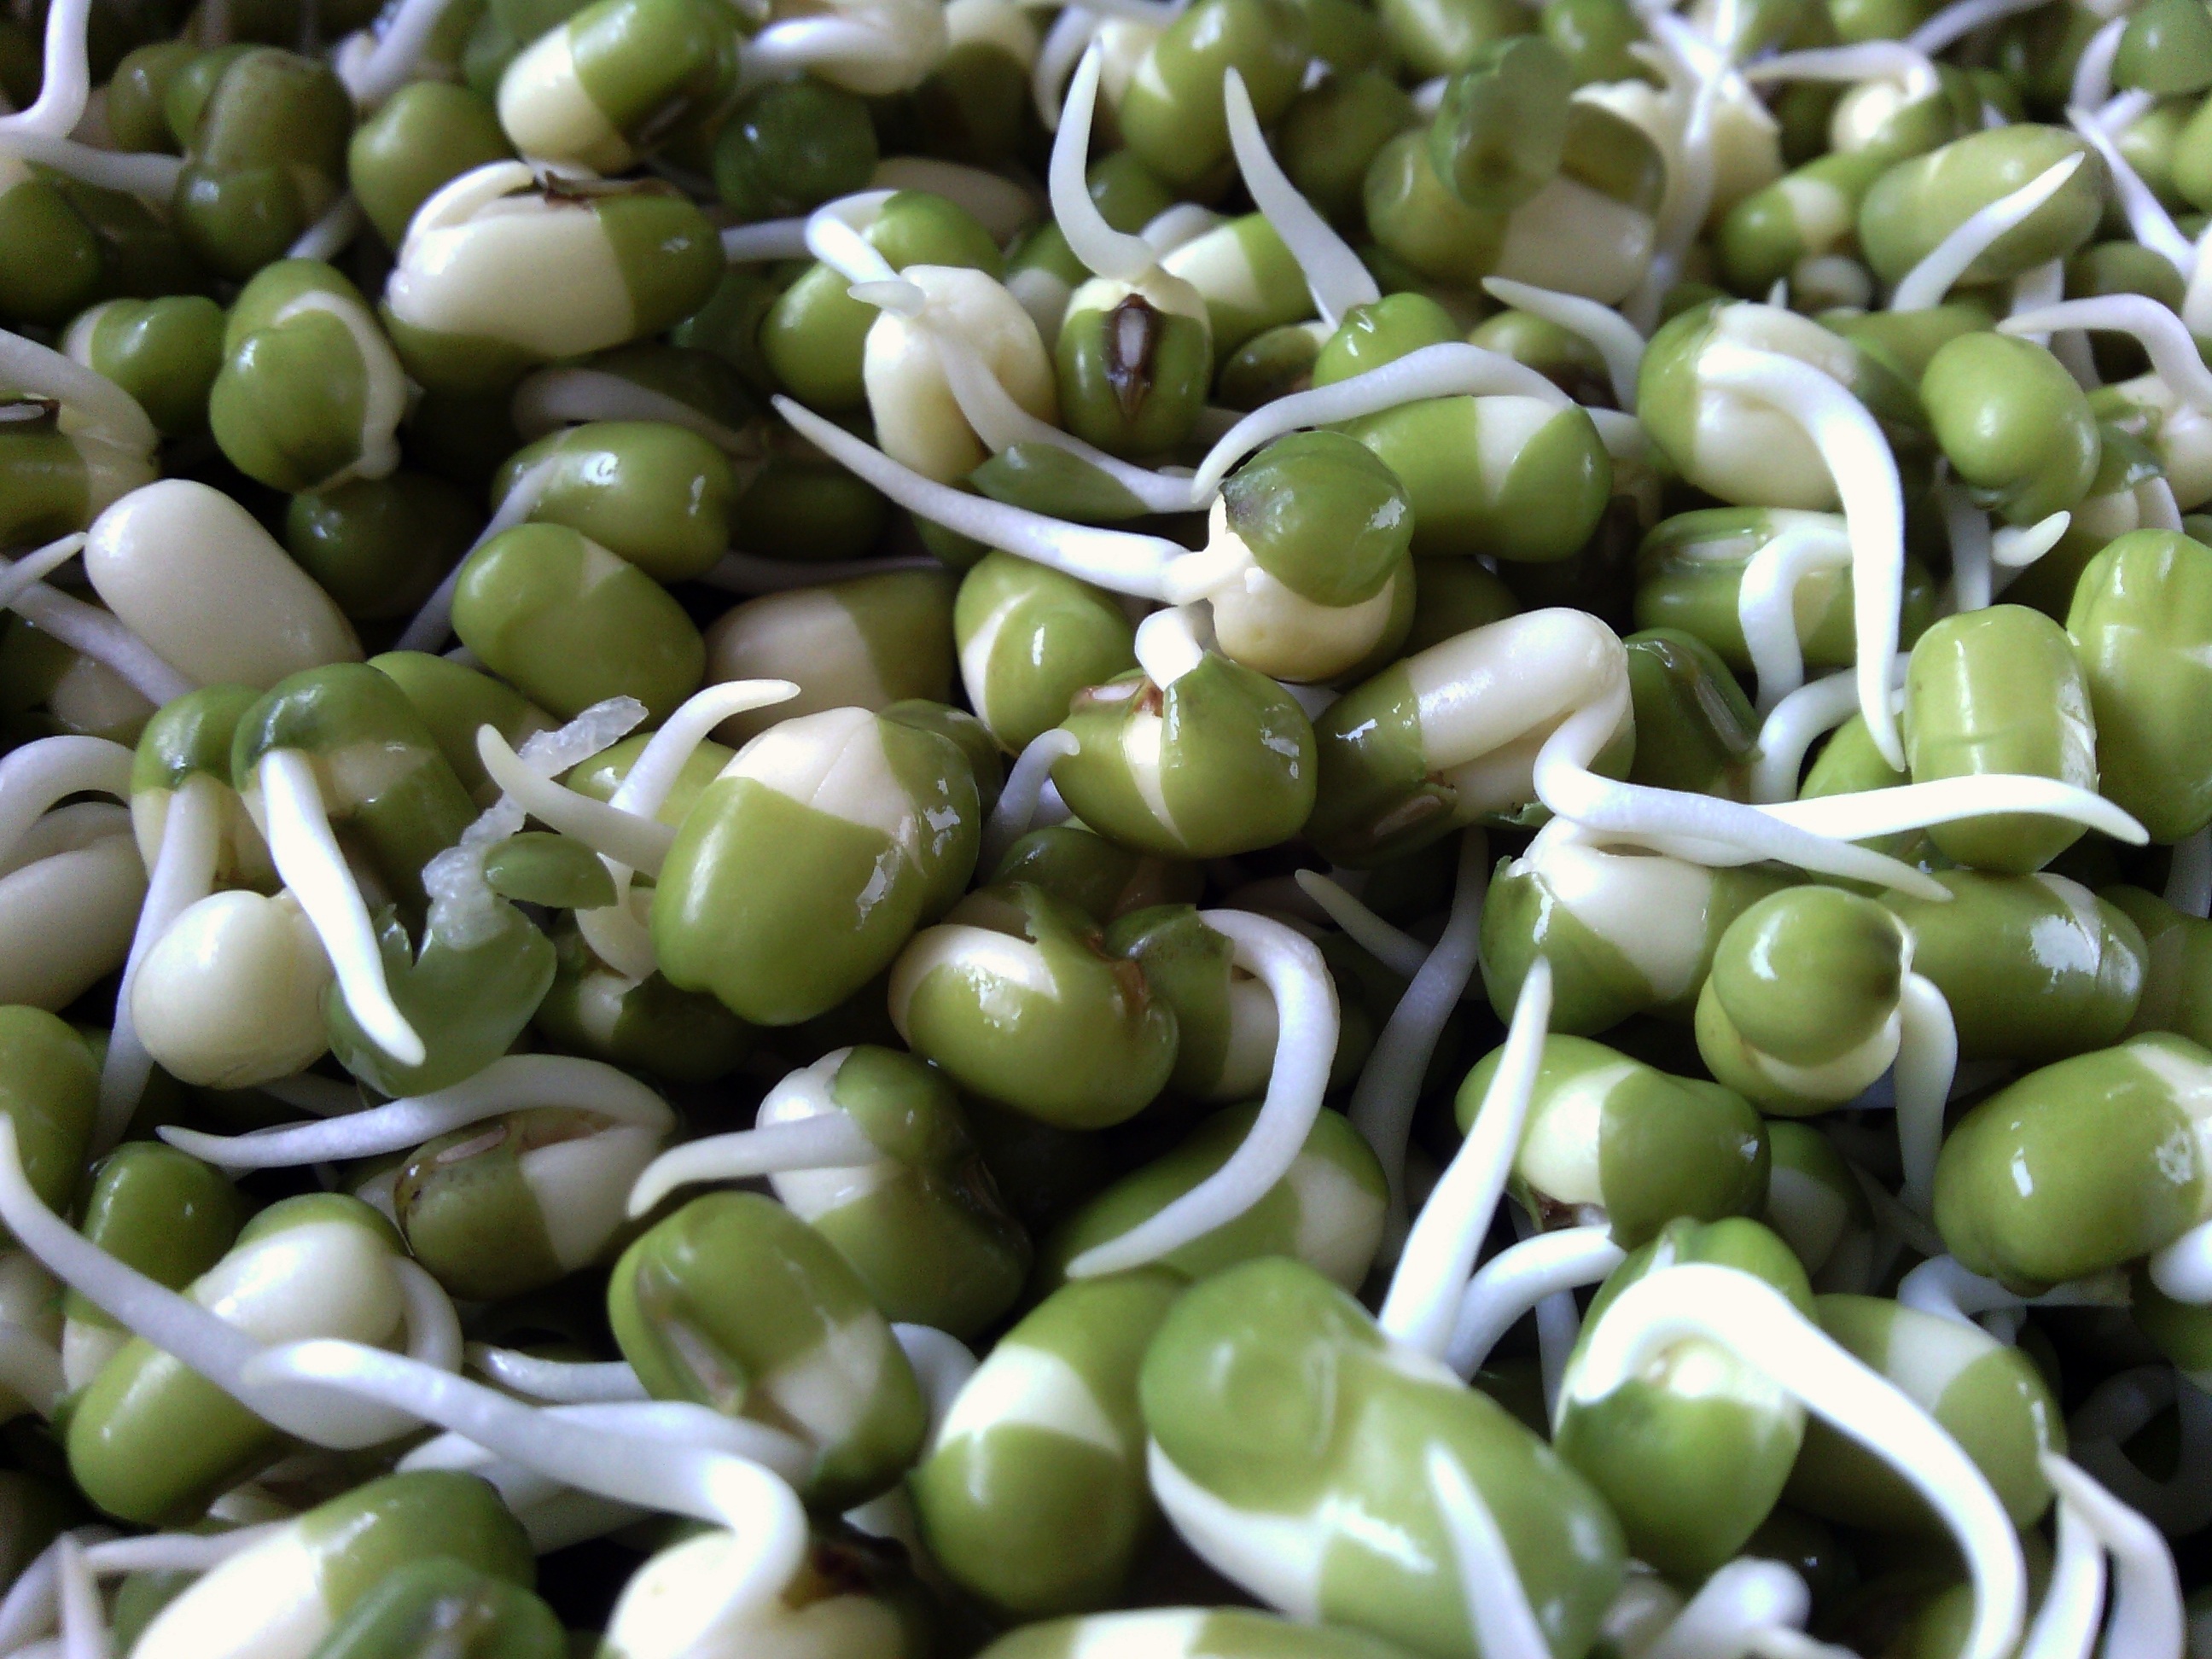
plant, grain, fruit, seed, dish, food, produce, vegetable, crop, agriculture, close, cuisine, pea, nuts, sapling, peas, edamame, flowering plant, bean sprouts, green beans, broad bean, grass family, land plant, common bean